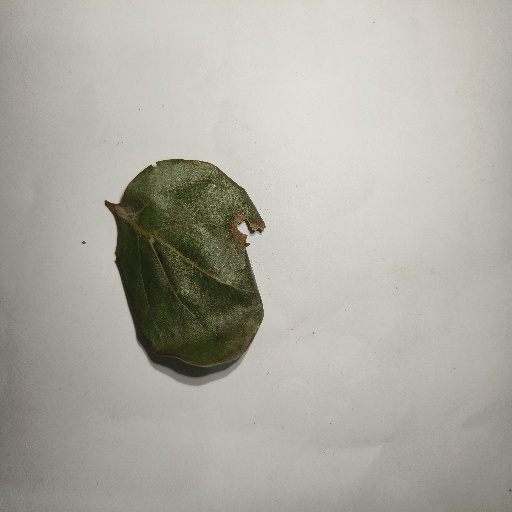
Species: Camphor
Leaf condition: Shot Hole